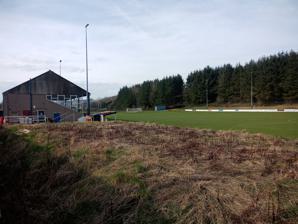
Building: Albert Park, Hawick
Country: United Kingdom
Year built: 1963
Football ground in Hawick, Scotland Albert Park Albert Park in 2022 Albert Park Location in Scottish Borders Location Mansfield Road, Hawick , Roxburghshire , Scotland Coordinates 55°25′59″N 2°45′46″W / 55.43306°N 2.76278°W / 55.43306; -2.76278 Capacity 1,500 Field size 110 x 60 m Opened 1963 Tenants Hawick Royal Albert F.C. (1963–present) Albert Park is a football ground in Hawick in the Scottish Borders , which is the home of East of Scotland Football League club Hawick Royal Albert F.C. Football The ground was opened in 1963 and is located on Mansfield Road in the north-east of the town. It is adjacent to the Mansfield Park rugby union ground, home of Hawick RFC . Greyhound racing Albert Park had a short lived greyhound track around the pitch from 13 May 1989 until 1999. The track was a fairly tight circuit, heavily banked and raced over 270, 450 and 630 yards. The greyhound operation closed amidst controversy after a track manager was convicted of animal cruelty after using hares as live bait. Greyhound racing's governing body the Greyhound Board of Great Britain (GBGB) were unable to impose any punishment because the track chose to be independent and was not affiliated to the GBGB. References